Irish stepdance

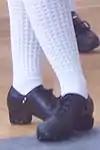
Hard shoes with fiberglass tips

"Reel", "slip jig", "hornpipe", and "jig" are all types of Irish stepdances and are also types of Irish traditional music. These fall into two broad categories based on the shoes worn: 'hard shoe' and 'soft shoe' dances. Reels, which are in or time, and slip jigs, which are in time and sometimes considered to be the lightest and most graceful of the dances, are soft shoe dances. Hornpipes, which can be in or time, are danced in hard shoes. Three jigs are danced in competition: the light jig, the single jig, which is also called the Hop jig, and the treble jig, which is also called double jig. Light and single jigs are in time, and are soft shoes dances, while the treble jig is hard shoe, danced in a slow . The last type of jig is the slip jig, which is danced in time. There are many dances, with steps that vary between schools. The traditional set dances (danced in hardshoe) like St. Patrick's Day and the Blackbird, among others, are the only dances that all schools have the same steps.